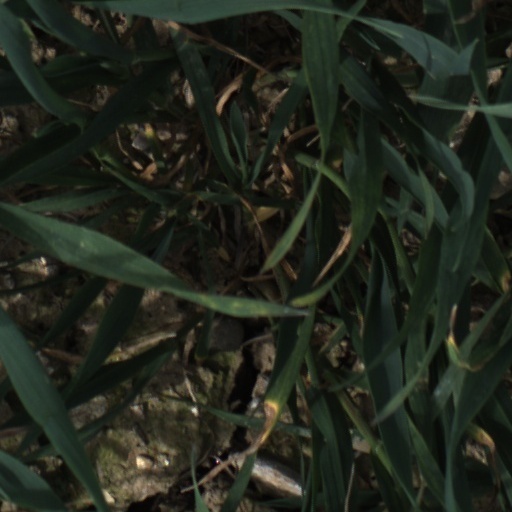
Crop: wheat